Mark Hoban

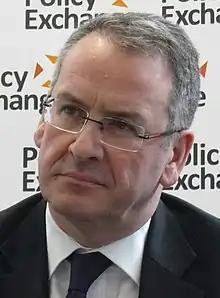
Hoban in 2013

Mark Gerard Hoban (born 31 March 1964) is a British politician. A member of the Conservative Party, he is a former Member of Parliament for Fareham (2001–2015) and former Minister of State for Work and Pensions (2012–2013).